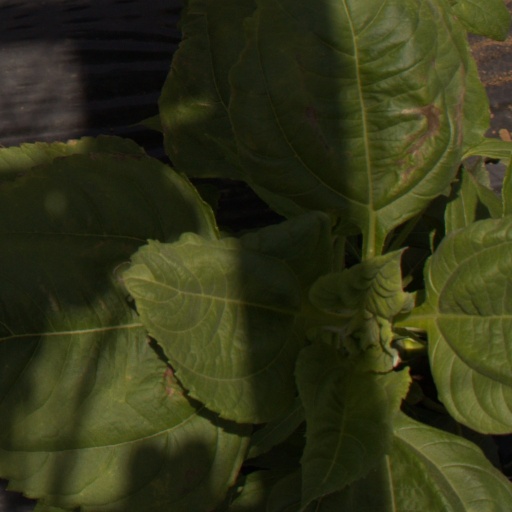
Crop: Jerusalem artichoke